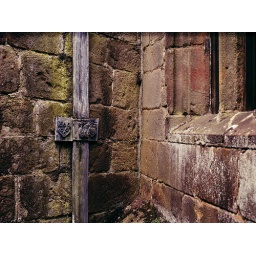
Dragon sign in the castle of Skipton